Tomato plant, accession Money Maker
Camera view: tilt-top (135 deg); turntable rotation: 150 degrees
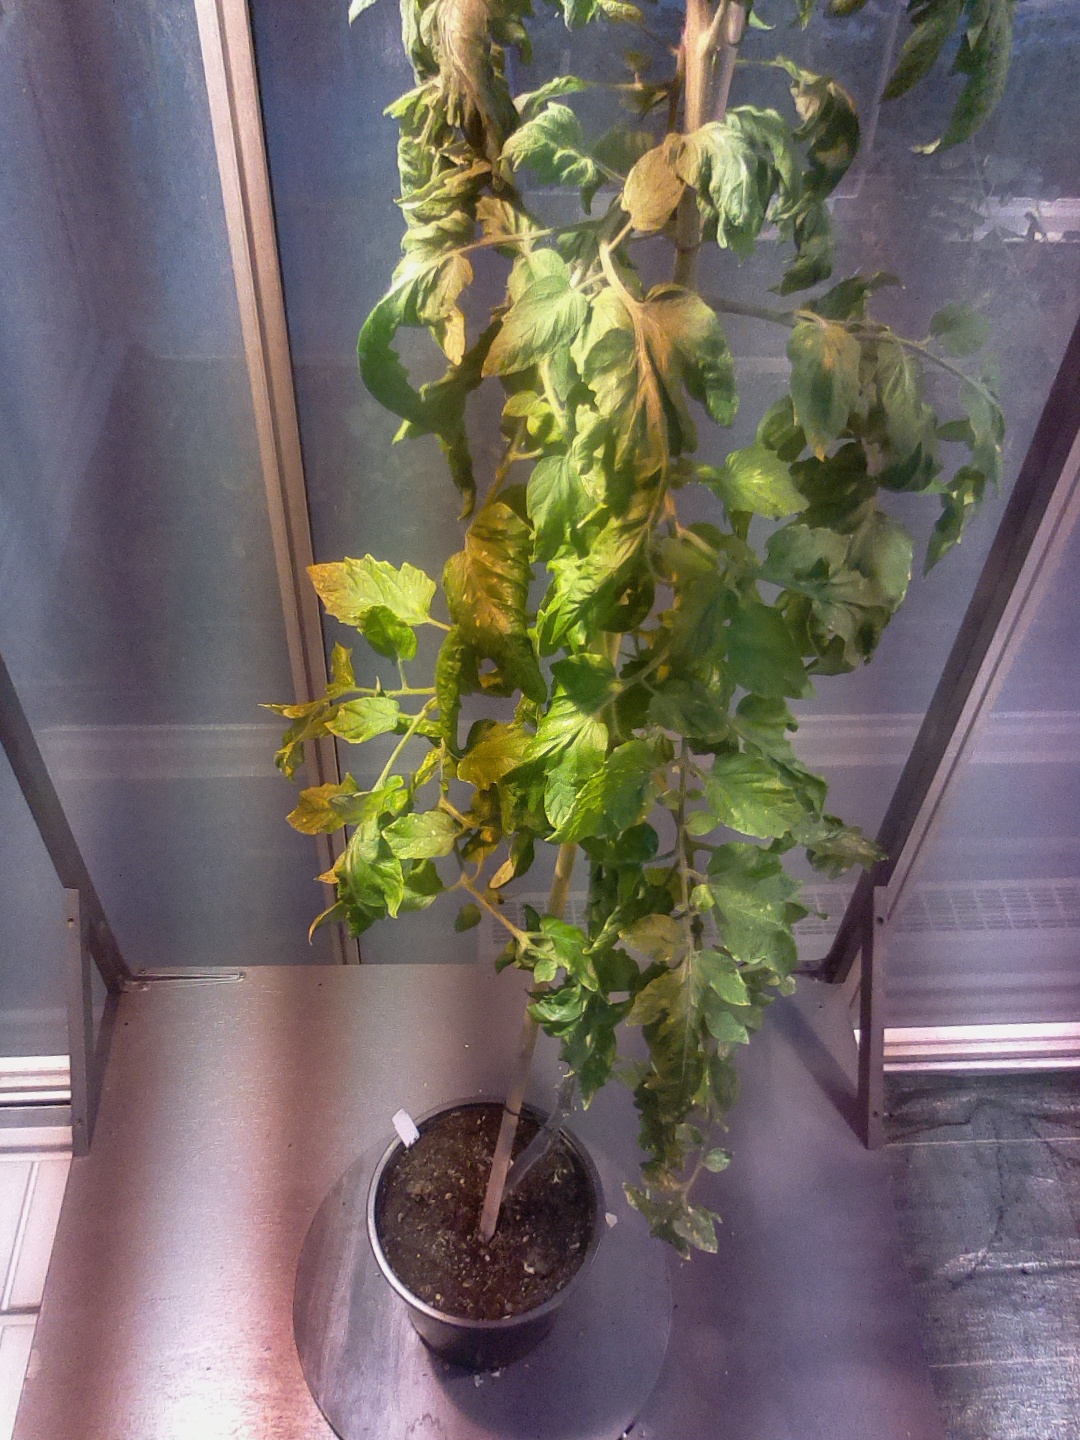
BBCH growth stage 75: 50%-60% of final fruit size